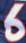
Number: 6